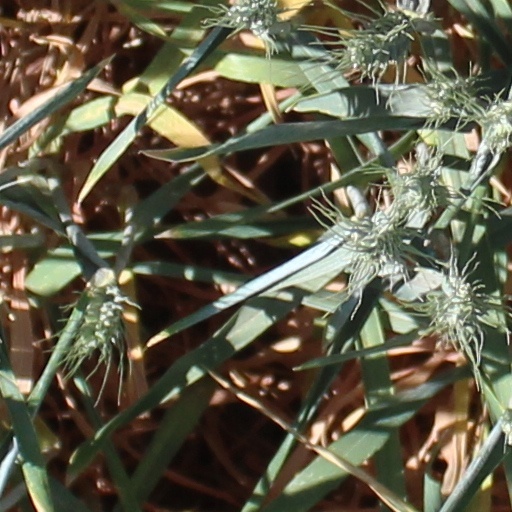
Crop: wheat